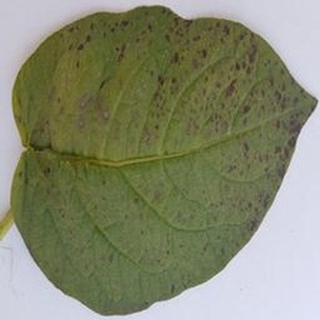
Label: potato_early_blight